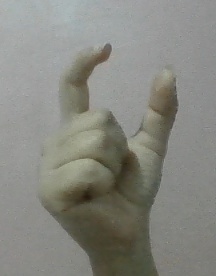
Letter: nun